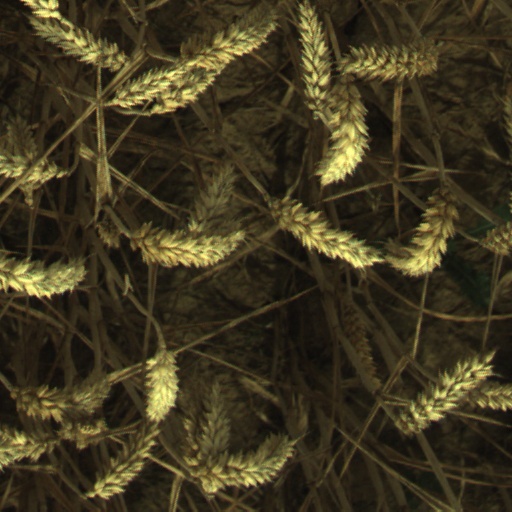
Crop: wheat